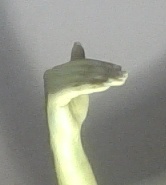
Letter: khaa